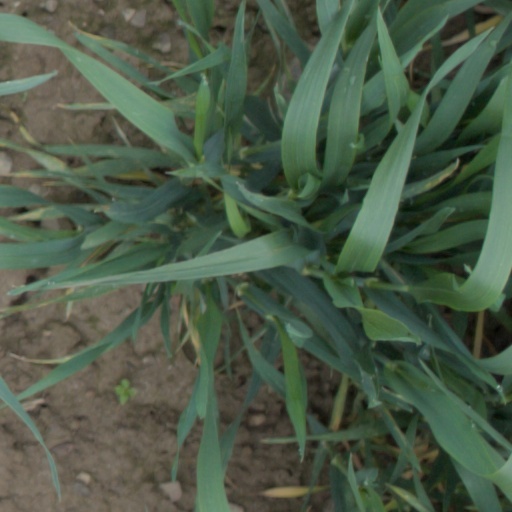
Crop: wheat